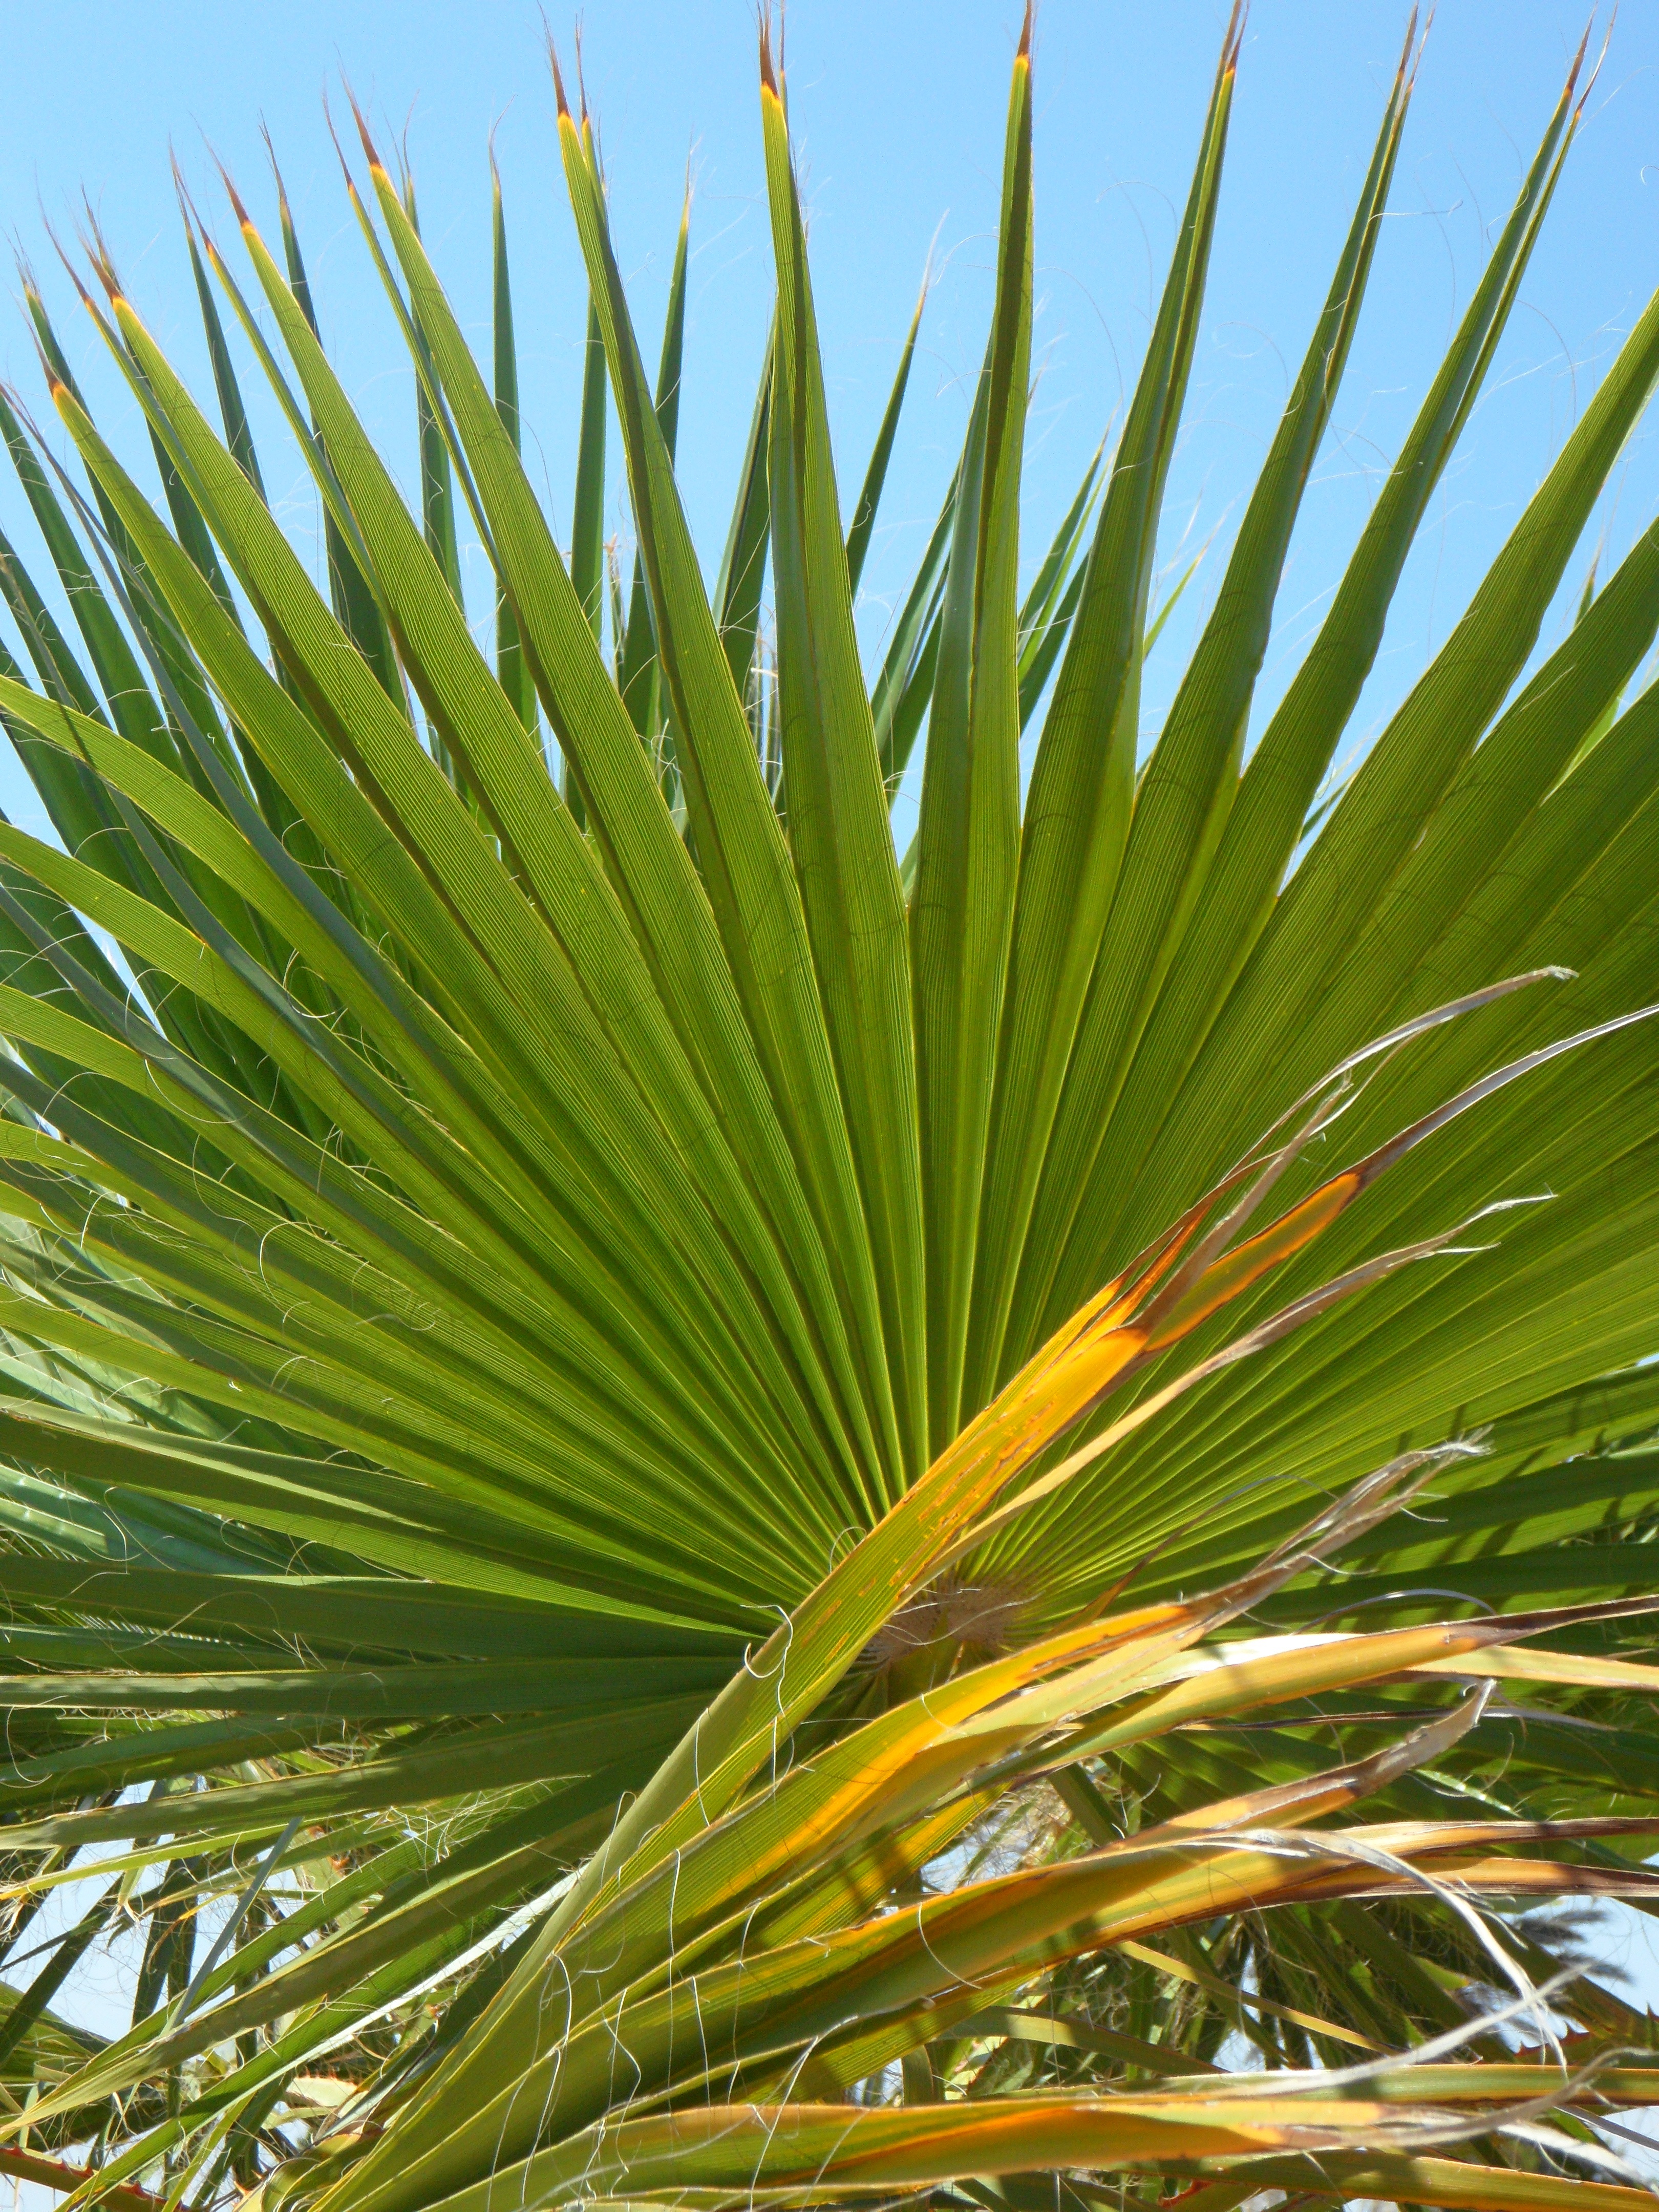
tree, grass, branch, structure, plant, sky, leaf, flower, green, palm, botany, flora, leaves, flowering plant, palm leaf, palm fronds, date palm, fan palm, grass family, plant stem, woody plant, land plant, arecales, palm family, borassus flabellifer, saw palmetto